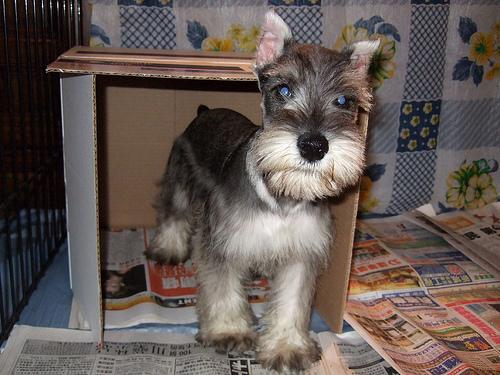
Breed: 2342-n000102-miniature_schnauzer